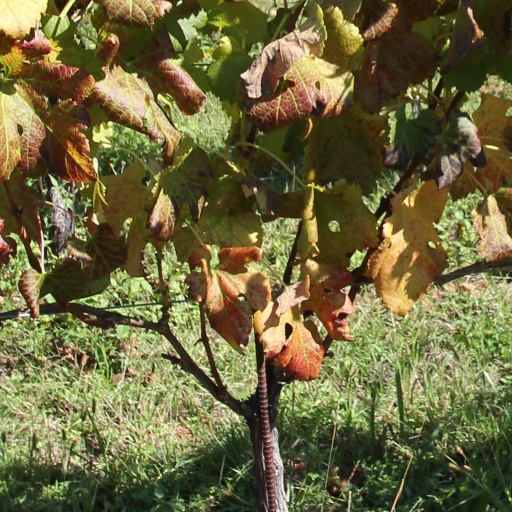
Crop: grape